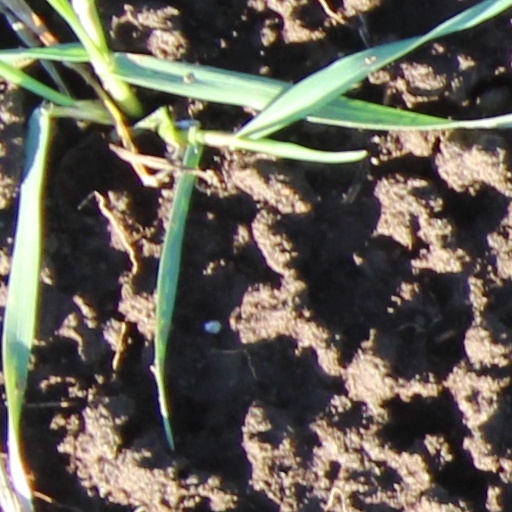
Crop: wheat